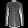
Label: Shirt